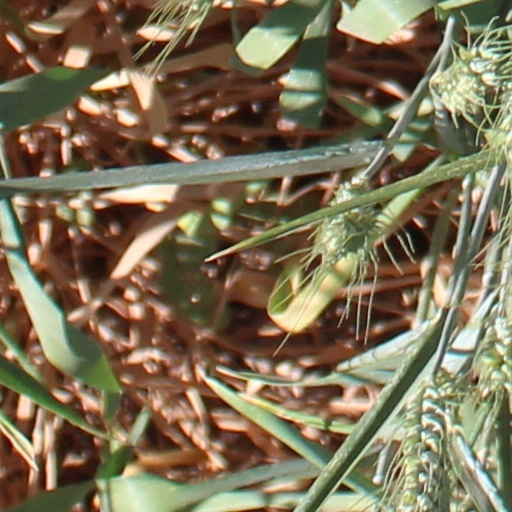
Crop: wheat